Long Forest Nature Conservation Reserve

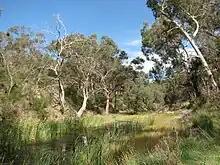
Coimadai Creek

The nature conservation reserve is accessed via Long Forest Road, which runs northwards from the Western Highway. Car parks with information boards are located at the entrance to the Happy Valley Track and on Canopus Circuit. These provide access to walking tracks that lead to Coimadai Creek. Walking tracks leading to Djerriwarrh Creek are accessed from parking areas at Djerriwarrh Track to the south and Moonah Drive to the north.